Freistadt Castle

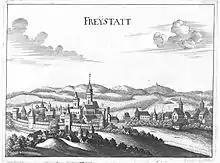
View of Freistadt around 1674 by Georg Matthäus Vischer

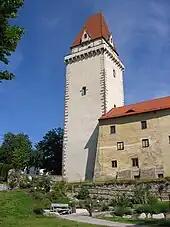
The bergfried

The building of the castle was begun in 1363 in order to bolster the town's fortifications, Duke Rudolph IV the Founder issuing the orders for its construction. Until it was completed, all the manner of estates within the jurisdiction ("Landgericht") of Freistadt were taxed: homes, land, fiefs and farmsteads. After Rudolph's death in 1365, his brothers, Leopold and Albert, continued with the work, and in 1397/98 the new castle and its bergfried were finished. Several improvements continued until 1440 and, in the late 15th century, the height of the bergfried was raised.